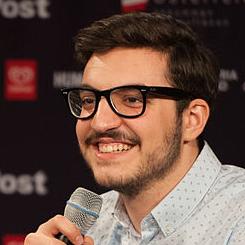
Age: 20